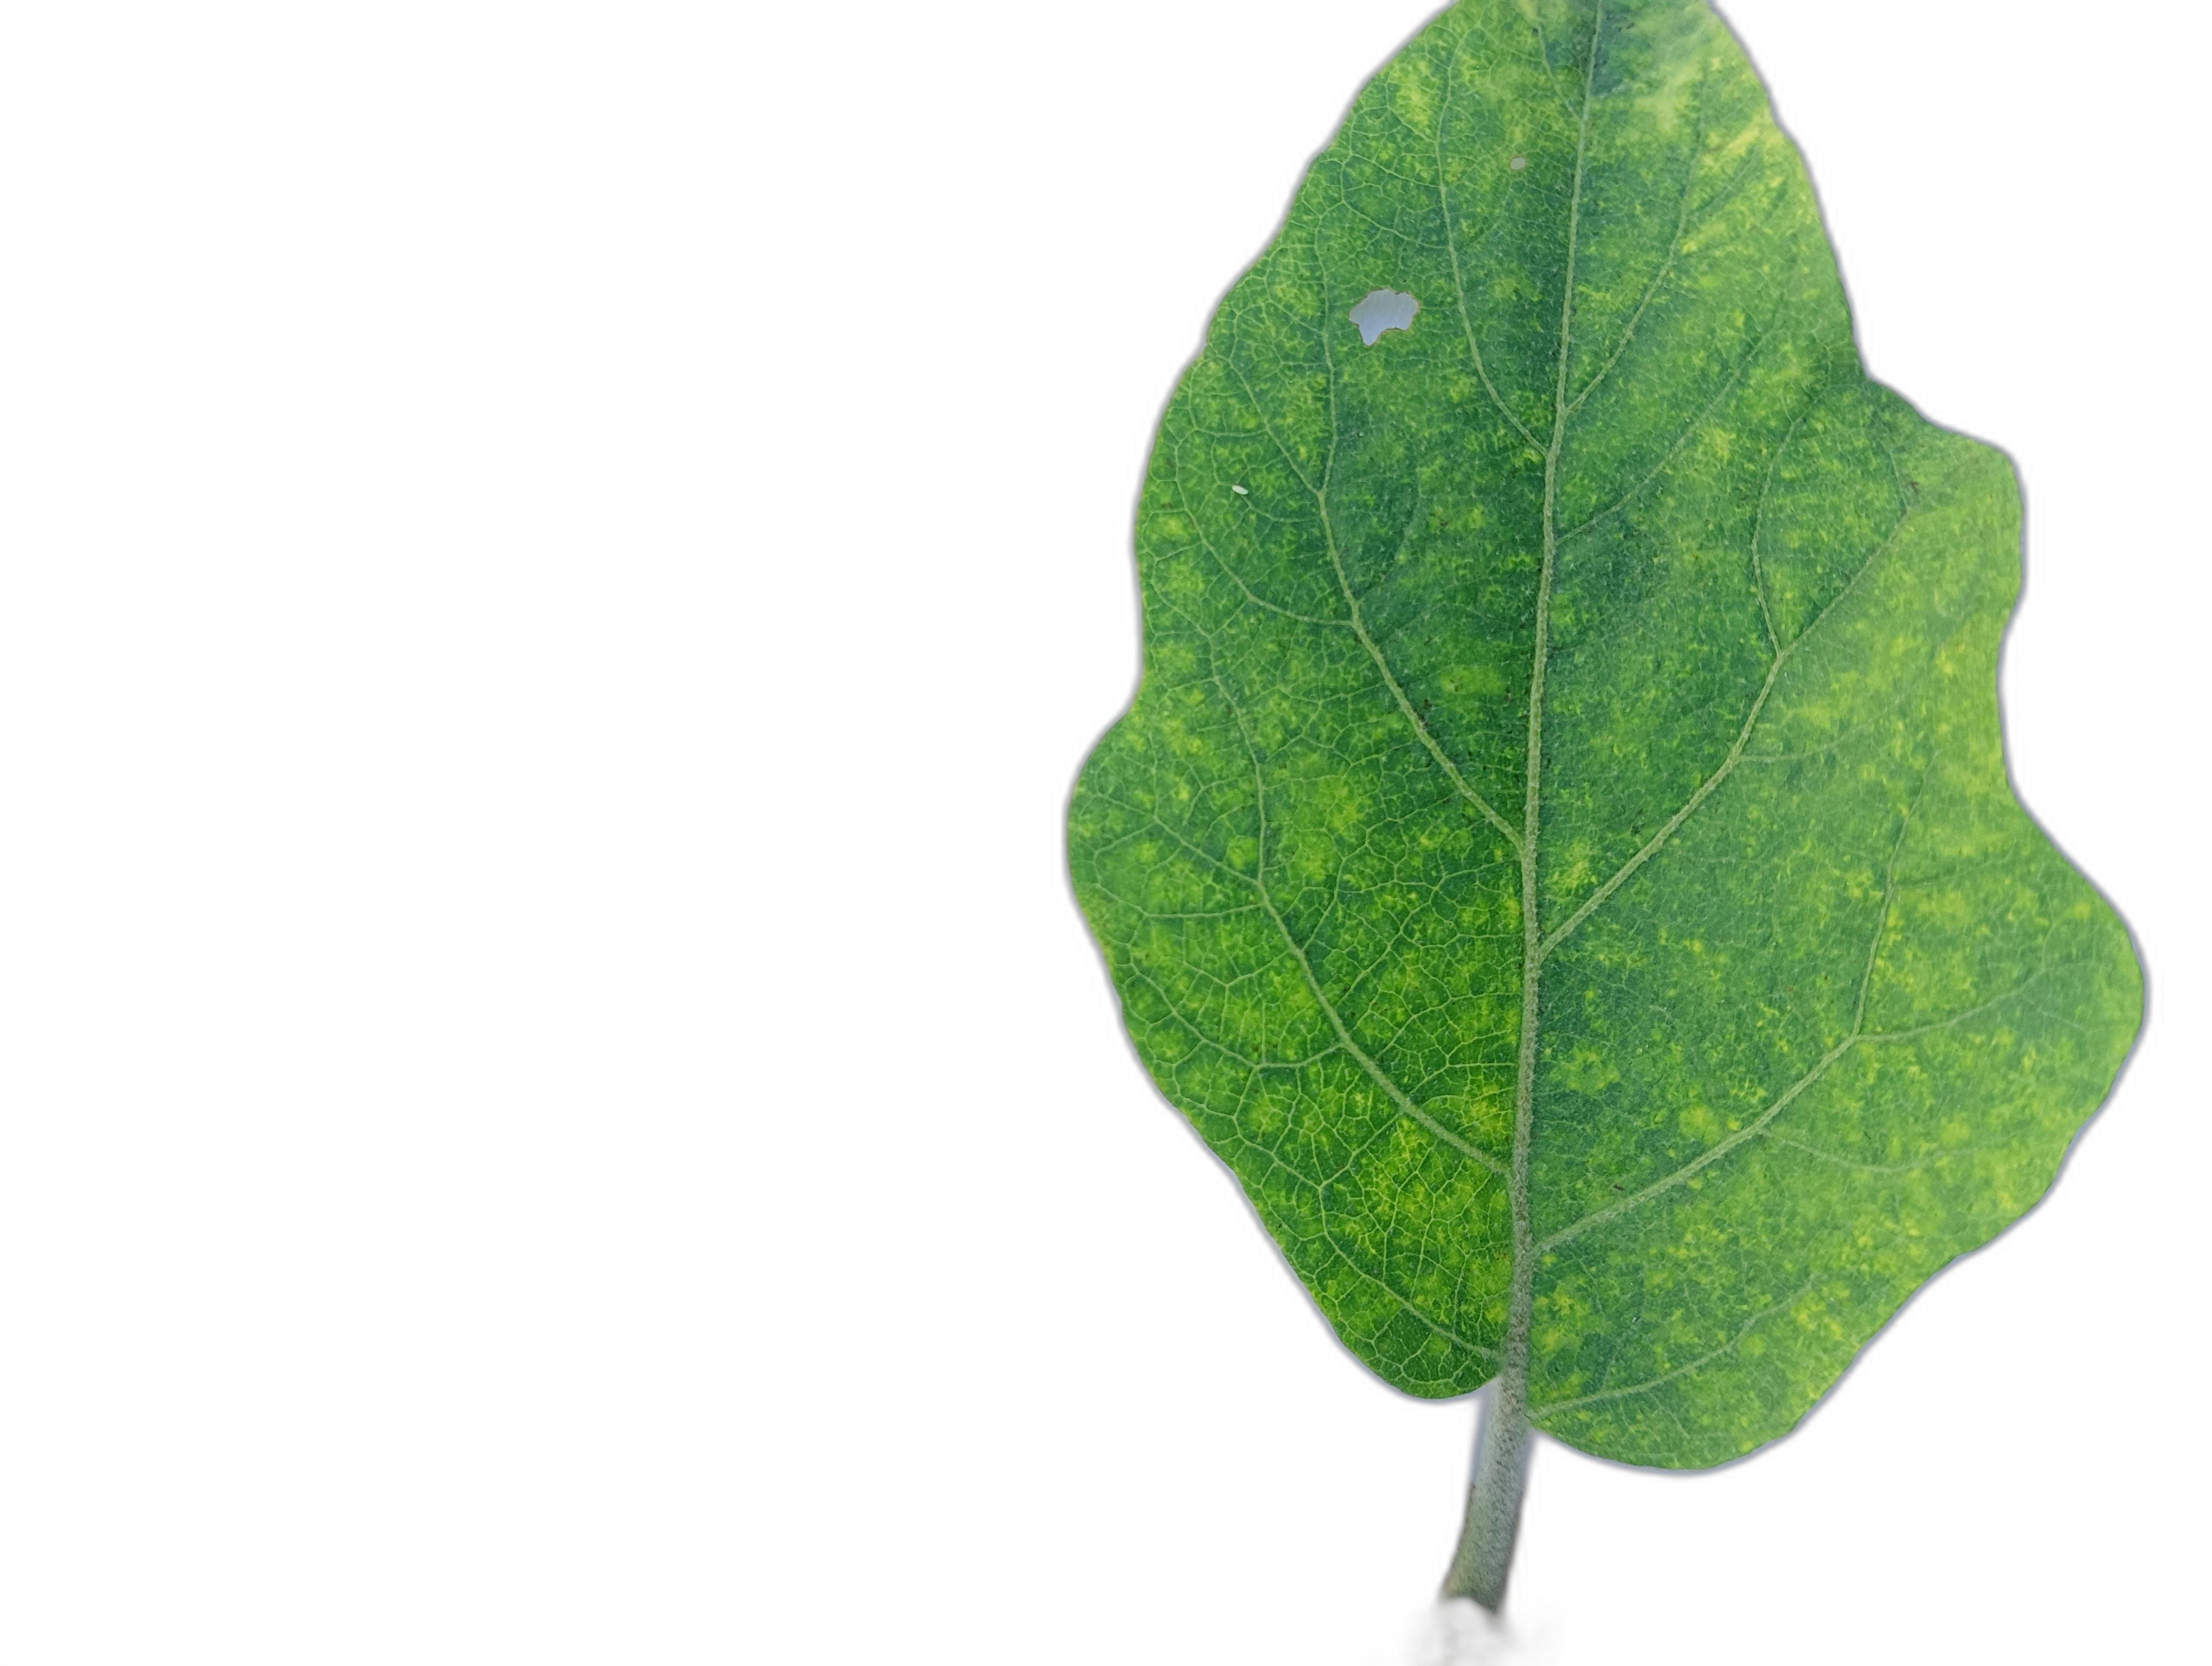
Label: Healthy Leaf